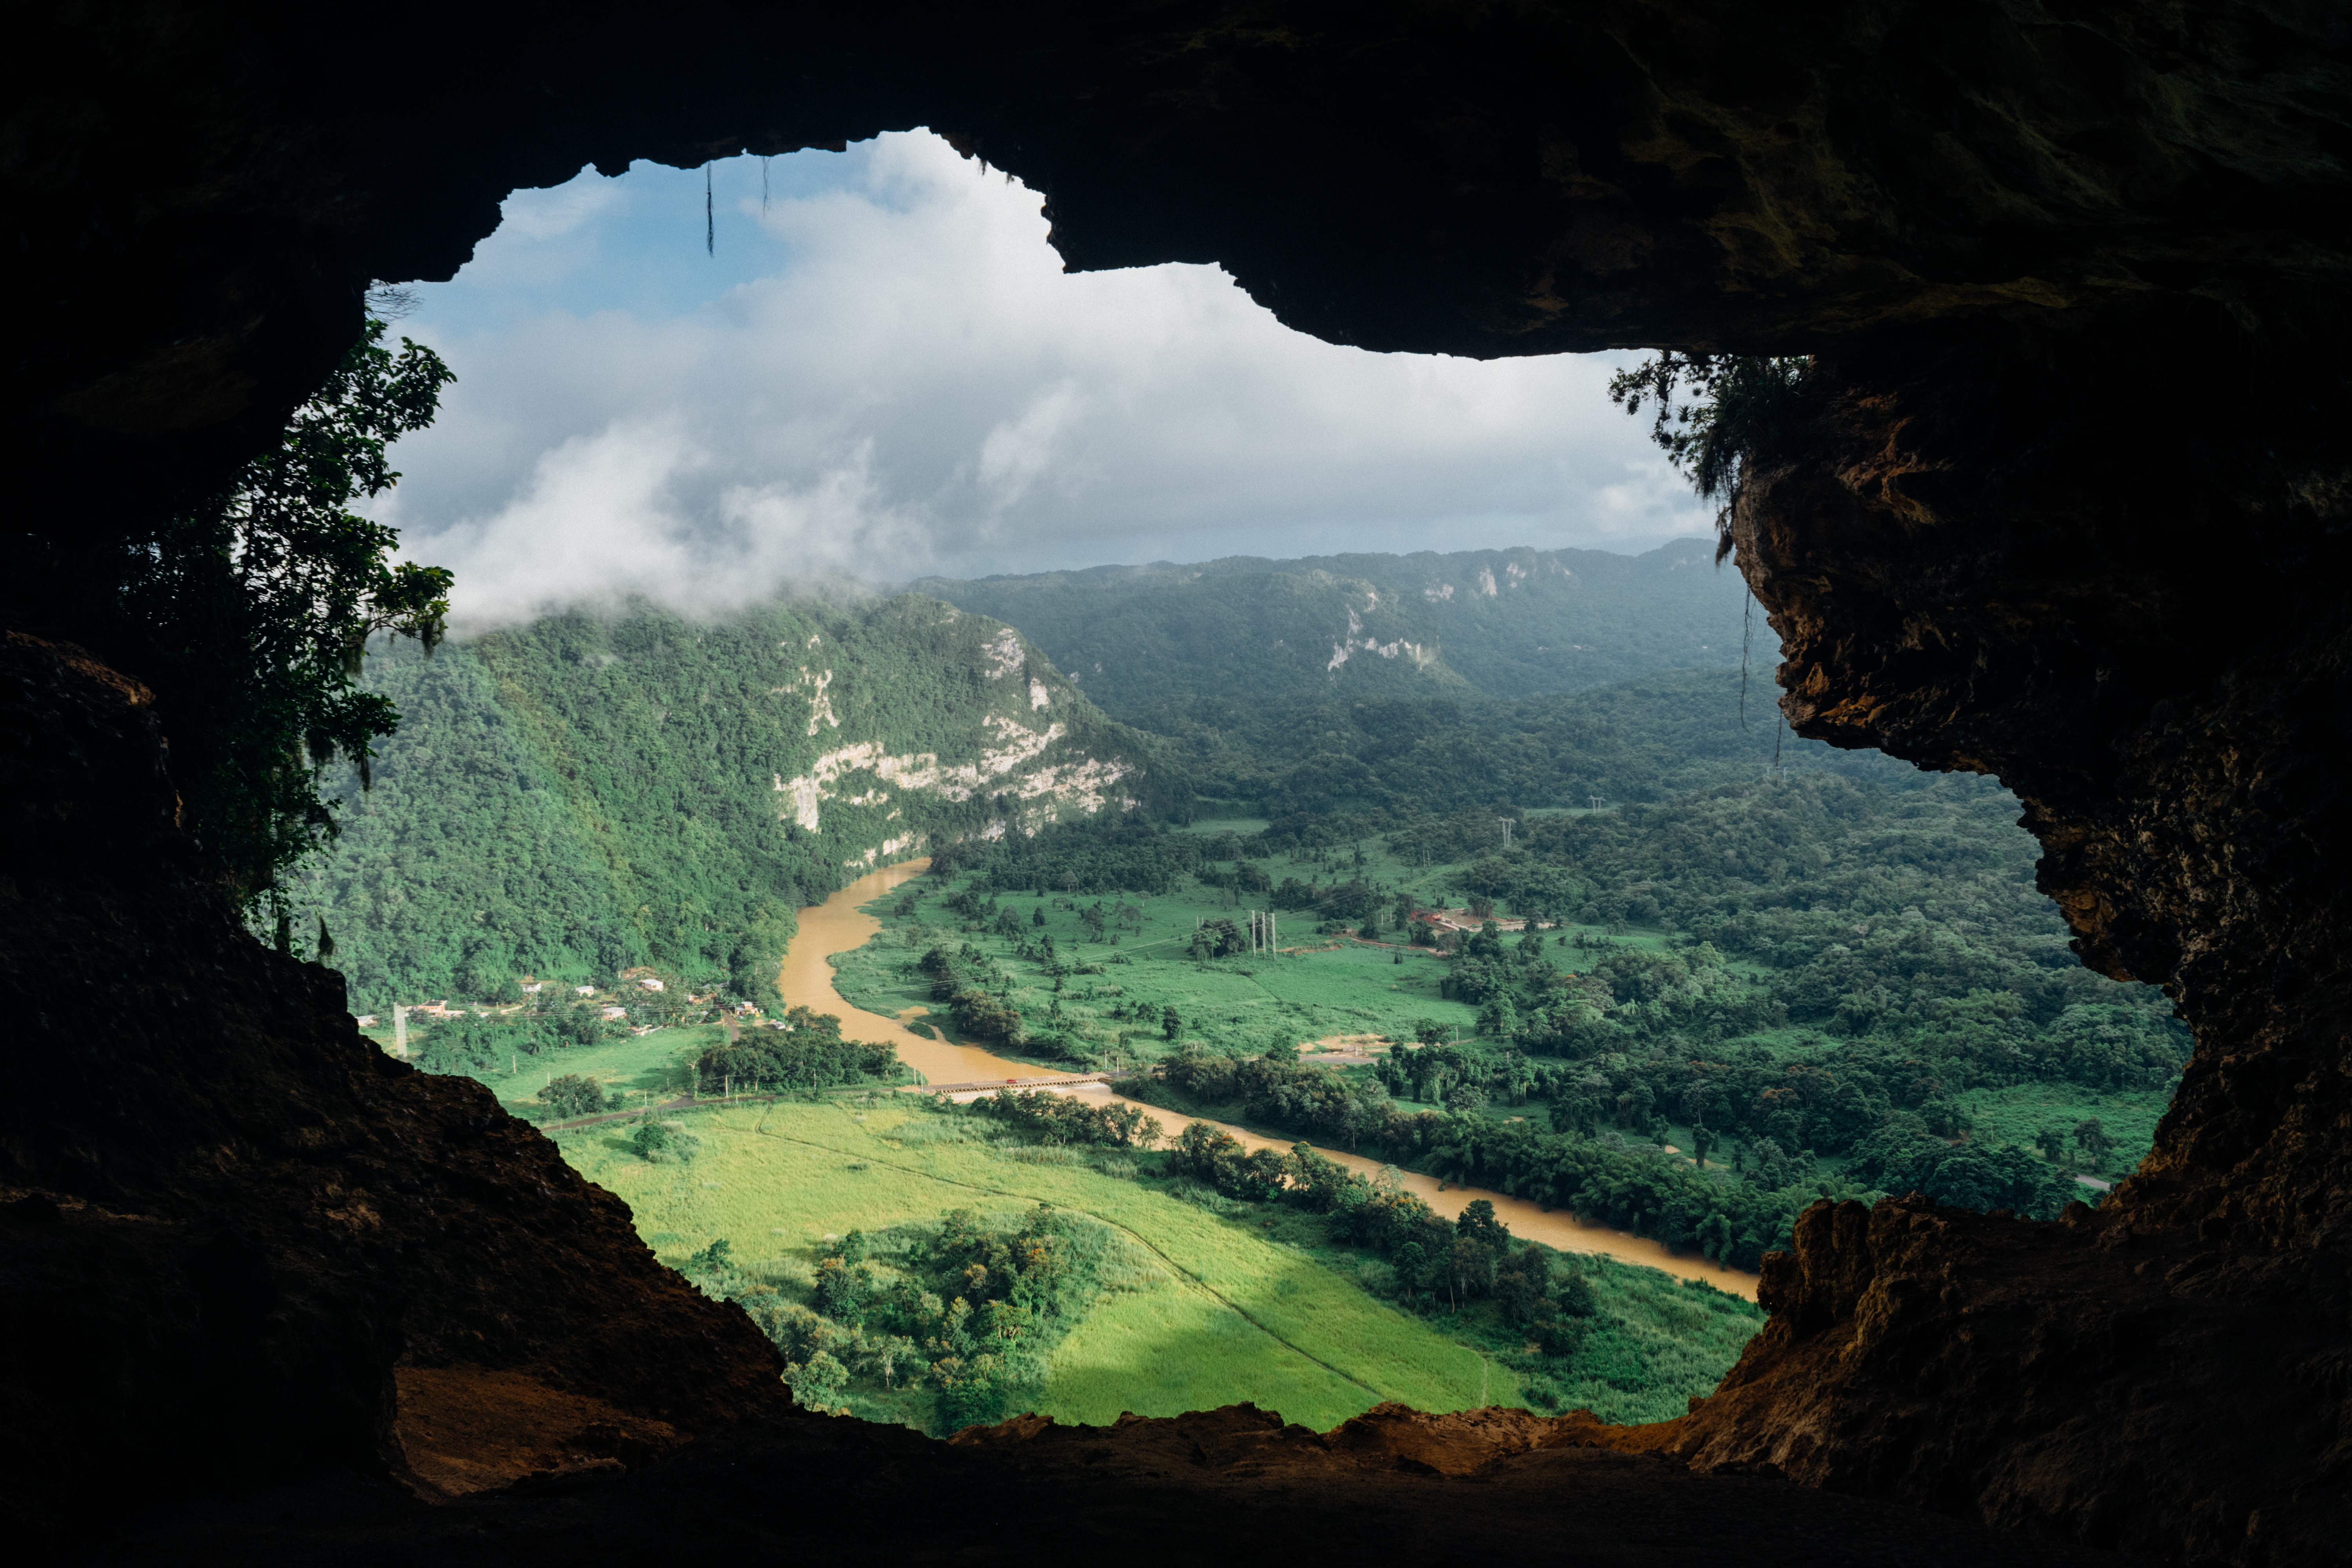
landscape, sea, coast, water, nature, rock, mountain, cloud, river, formation, cliff, lookout, cave, reflection, terrain, geology, earth, landform, aerial photography, geographical feature